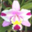
Label: orchid